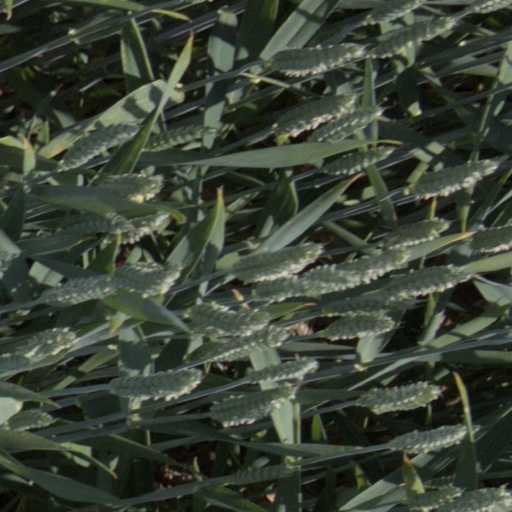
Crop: wheat